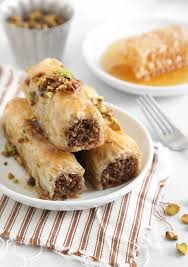
Yemek: baklava